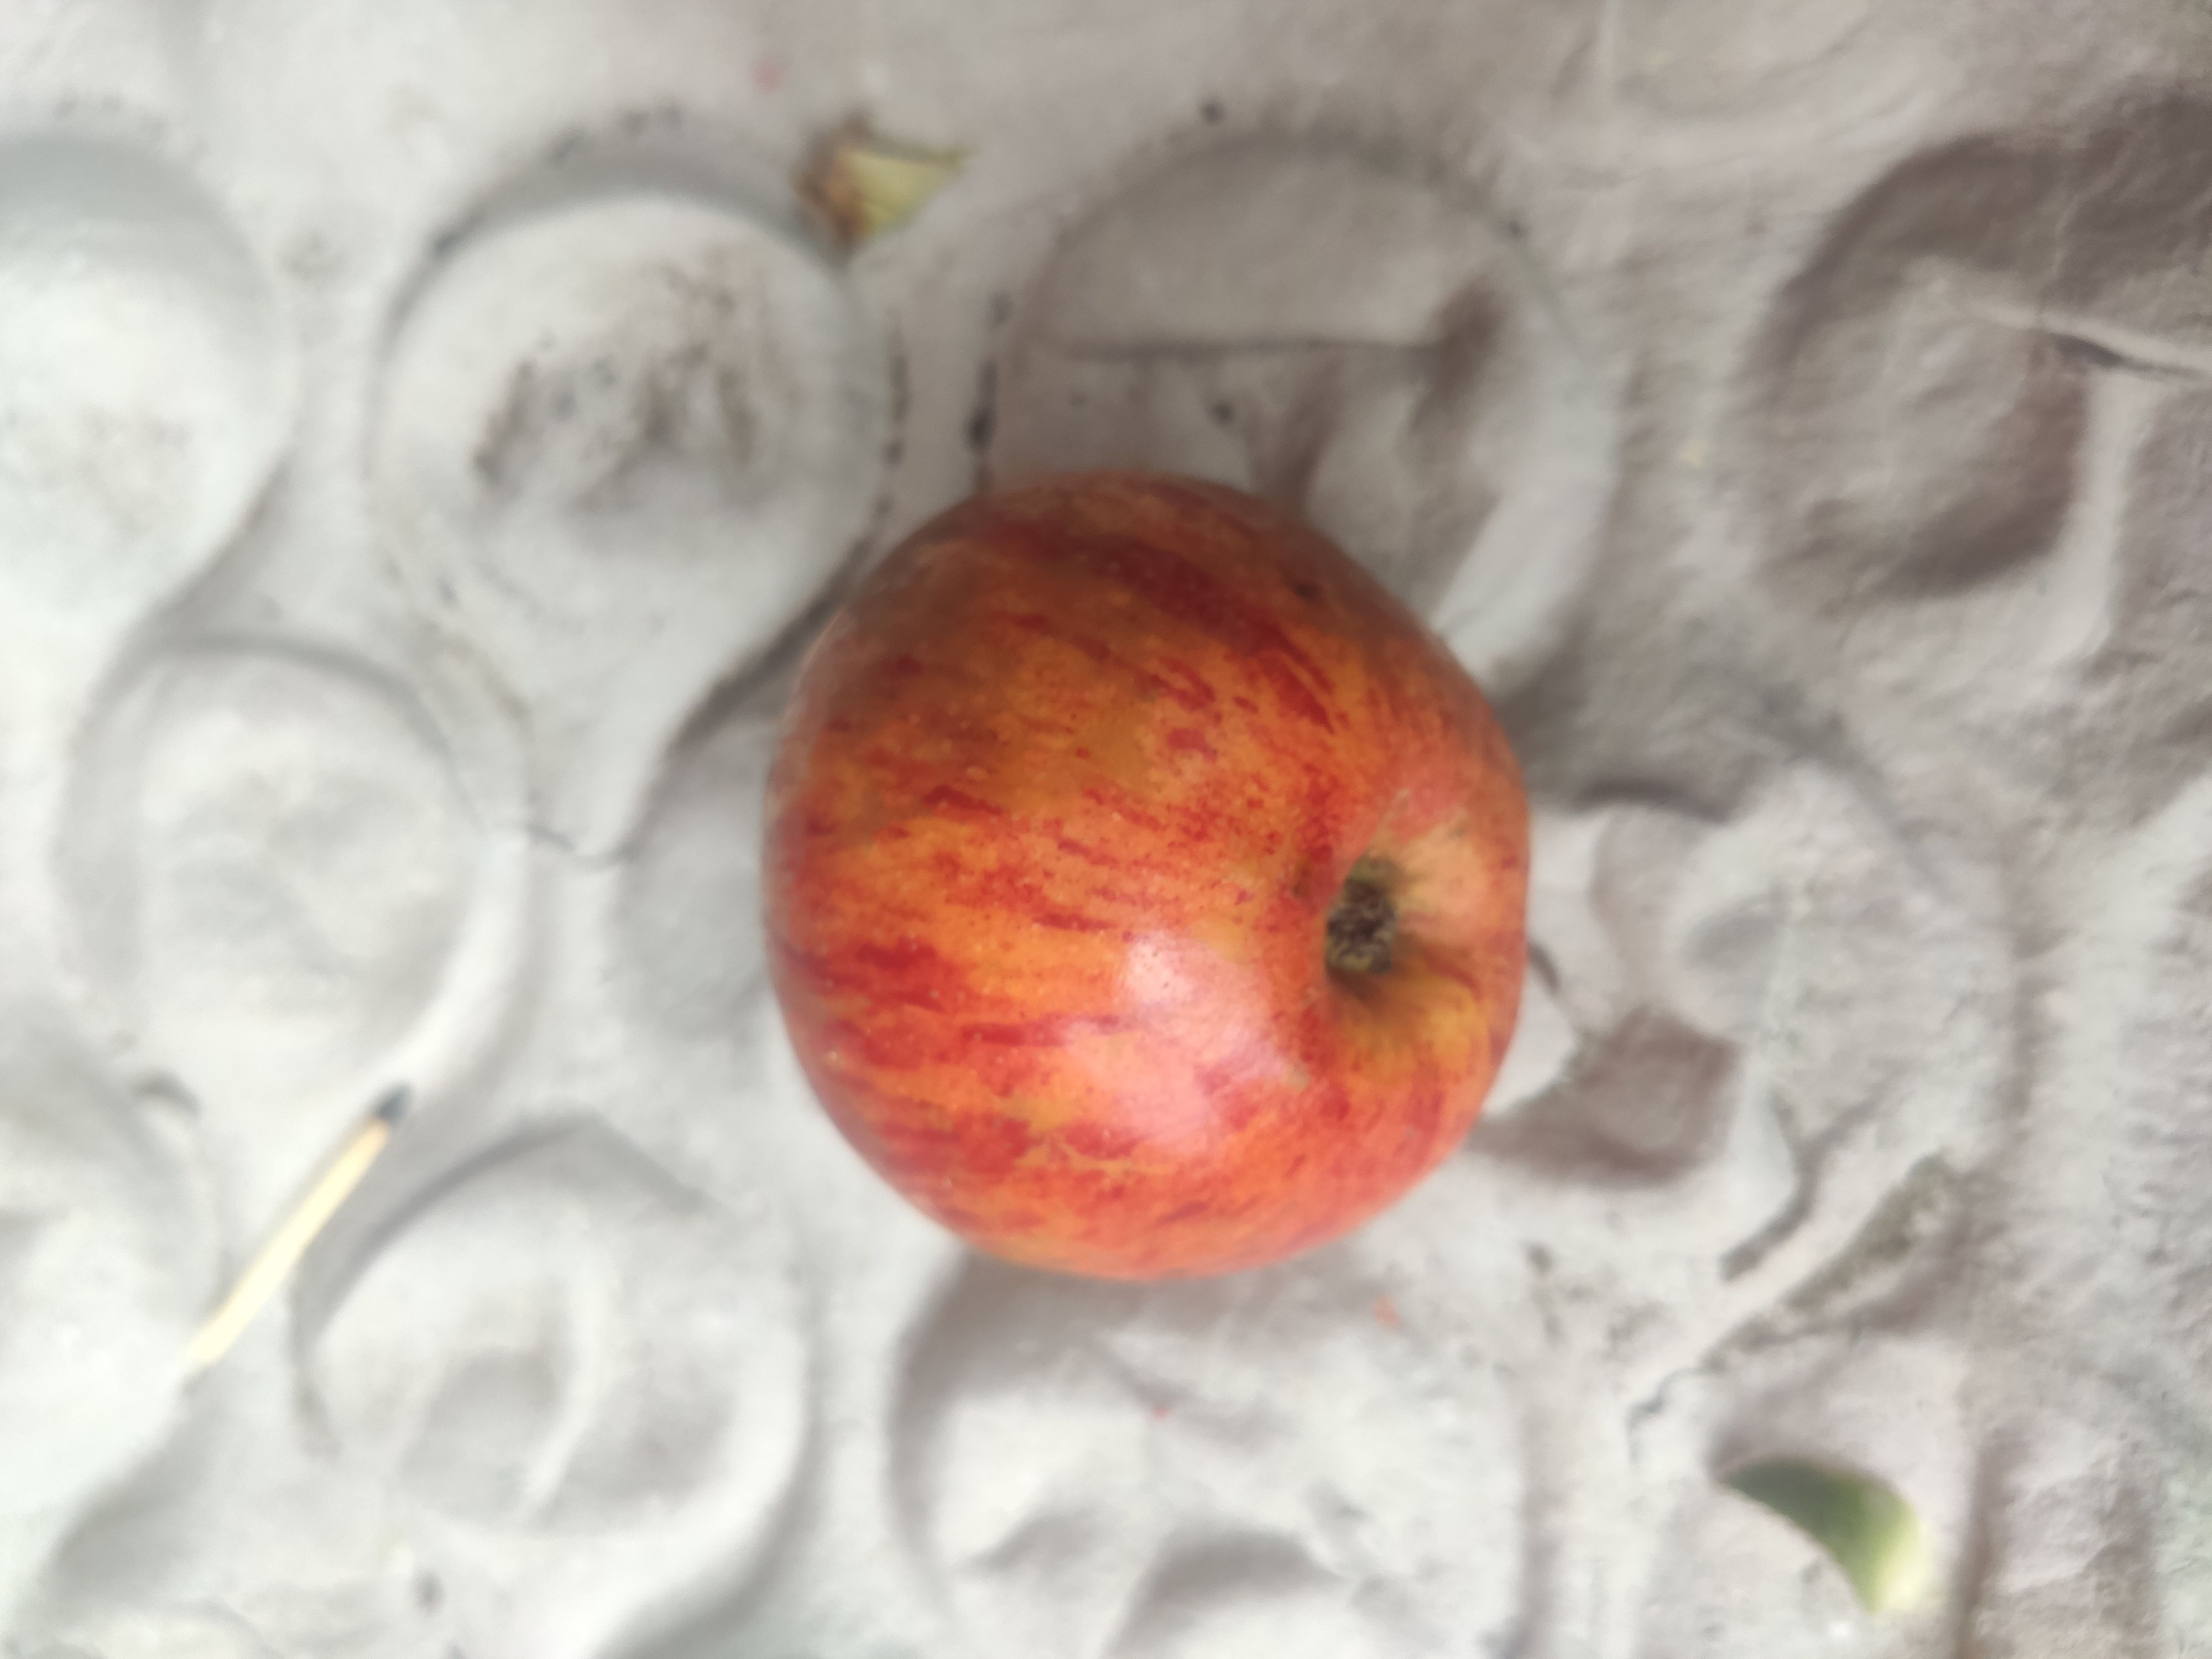
Fruit: apple
Grade: 2nd-grade